Clark Shaughnessy

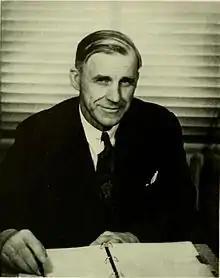
Shaughnessy after his return to Maryland in 1946

His return to Maryland was far less successful than his first stint. The Terrapins amassed a 3–6 record in 1946. In November, he claimed a "Washington Post" story misquoted him as calling some of his ex-servicemen players "bums". The same article reported he would be fired at the end of the season. "The Post" ran another quote that Shaughnessy admitted was accurate: "There are some boys on this team who would have been fired a long time ago by another coach for their personal conduct."